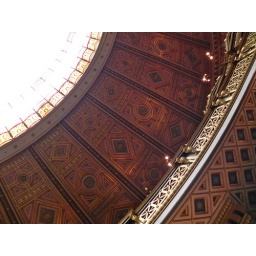
The glass roof in the historic assembly hall